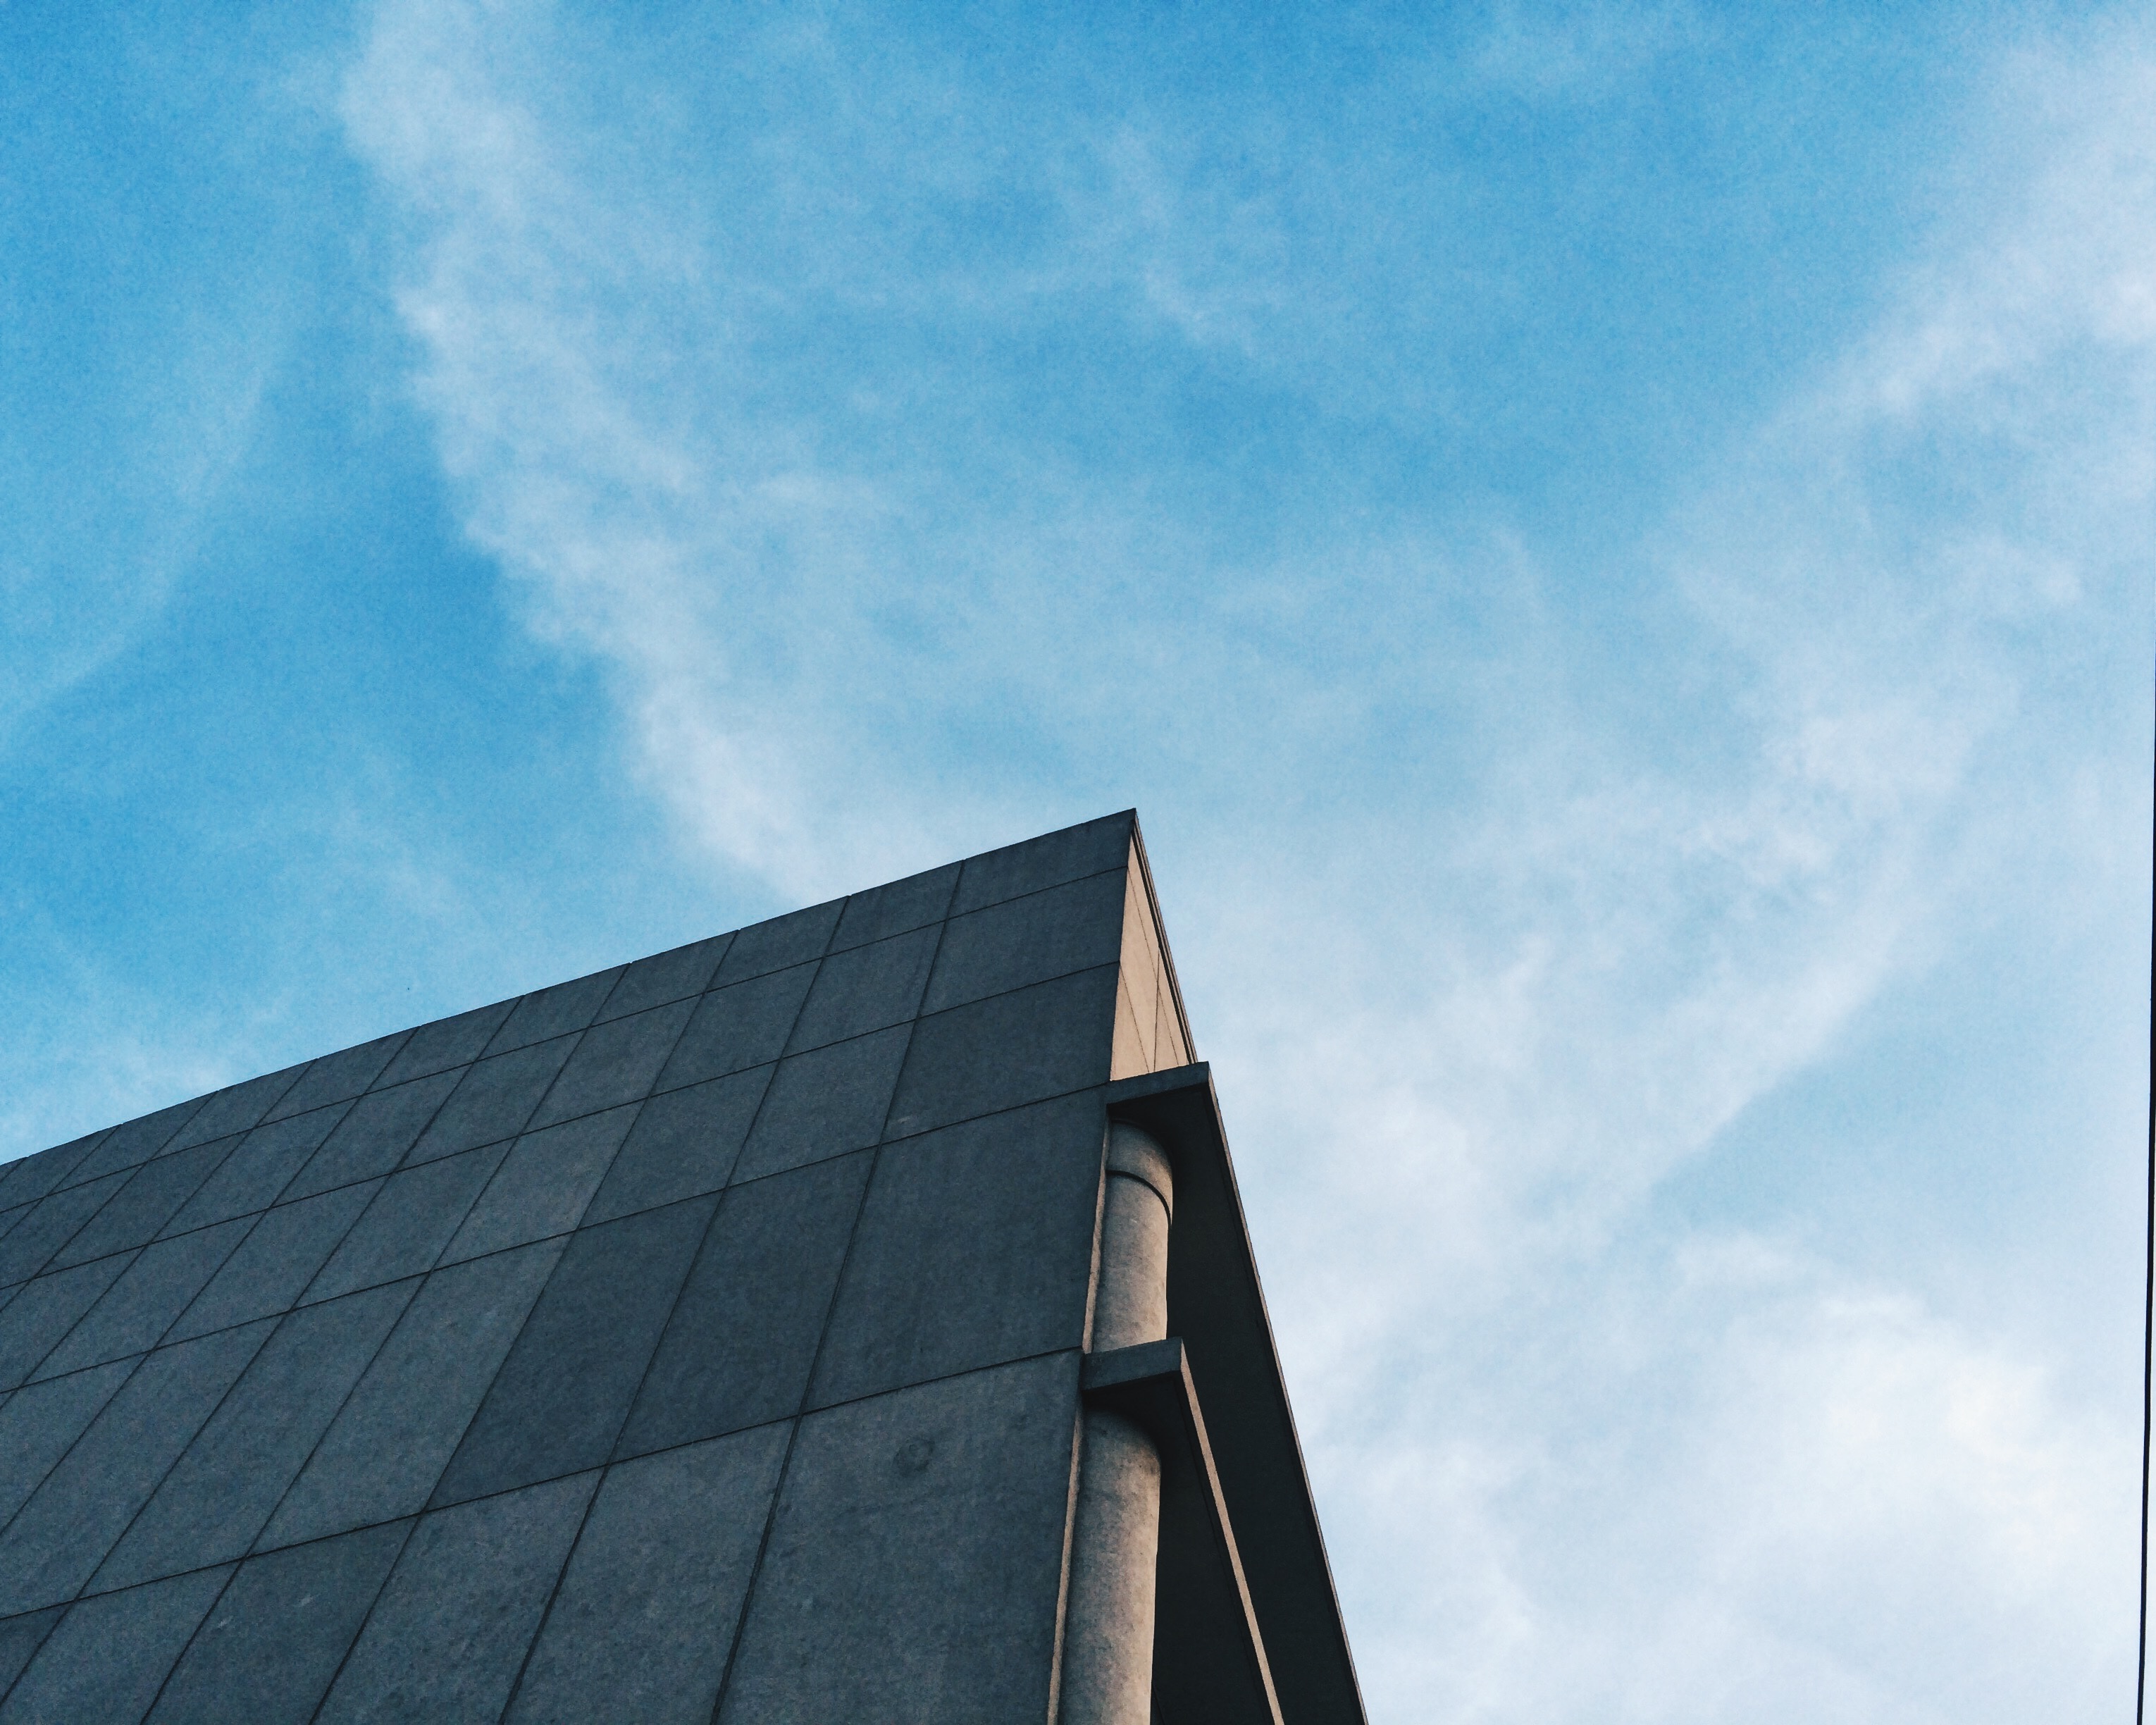
cloud, architecture, sky, sunlight, roof, skyscraper, tower, facade, blue